Hoghiz

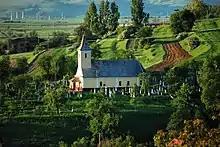
Cuvioasa Paraschiva Church in Cuciulata

The village of Cuciulata was first attested in a document of 1372 as "Vila Roczolod". It also appears as "Kucsalota" (1589), "Kucstulata" (1637) and "Kociulata" (1648). It is located on the south banks of Olt River at the base of the Perșani Mountains, and is crossed by Lupșa Creek. The road DJ104 passes through the village center and DC20 road connects Cuciulata to Lupșa village. Archaeological excavations have shown the existence of a settlement in this place in the Bronze Age. The ruins of a 1st-century BC Dacian stronghold have also been discovered. Among the monuments in the village are a dating from 1700-1752 and a stone Orthodox church from 1784 to 1791.